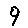
Label: 9